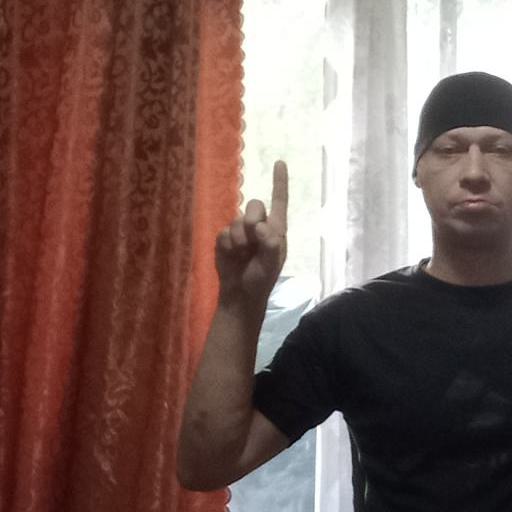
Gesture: one